World War I

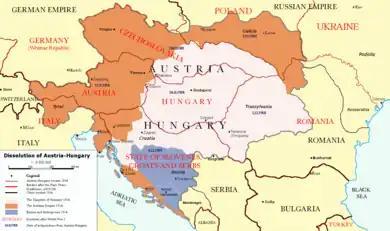
Dissolution of Austria-Hungary after war

In December 1916, Robert Nivelle replaced Pétain as commander of French armies on the Western Front and began planning a spring attack in Champagne, part of a joint Franco-British operation. Poor security meant German intelligence was well informed on tactics and timetables, but despite this, when the attack began on 16 April the French made substantial gains, before being brought to a halt by the newly built and extremely strong defences of the Hindenburg Line. Nivelle persisted with frontal assaults and, by 25 April, the French had suffered nearly 135,000 casualties, including 30,000 dead, most incurred in the first two days.